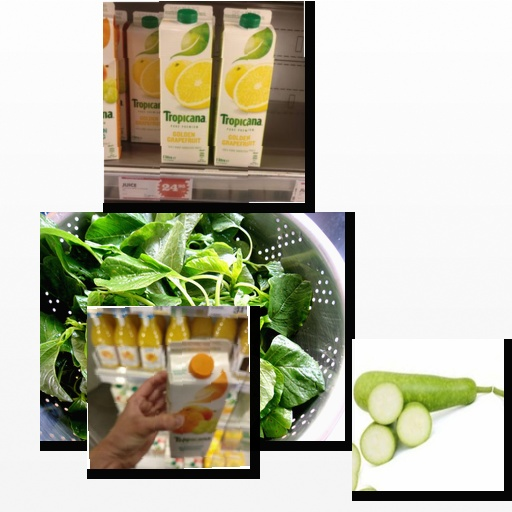
Food items: mandarin_juice, spinach, bottle_gourd, golden_grapefruit_juice